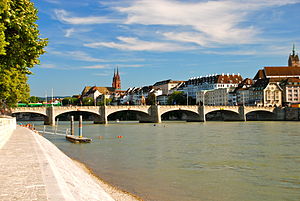
Rhinen / Geografi / Større byer
Basel er den største schweiziske by på Rhinen
Rhinen er en europæisk flod, der udspringer ved Tomasee ved Oberalppasset i den schweiziske kanton Graubünden i den sydøstlige del af de Schweiziske Alper. Floden danner grænse mellem Schweiz og Østrig, mellem Schweiz og Liechtenstein og mellem Schweiz og Østrig, inden den løber ud i Bodensee, hvor den danner grænsen mellem Schweiz og Tyskland. Nord for Basel danner Rhinen grænsen mellem Frankrig og Tyskland indtil et punkt sydvest for Karlsruhe, hvorfra Rhinen løber gennem det tyske Ruhr-distrikt. Øst for Nijmegen løber Rhinen videre ind i Holland for til sidst at løbe ud ved Nordsøkysten. Den største by ved Rhinen er Köln med et indbyggertal på 1.024.373. Rhinen er med sine 1.232 km den tredjelængste flod i Europa, kun overgået af Donau og Volga.